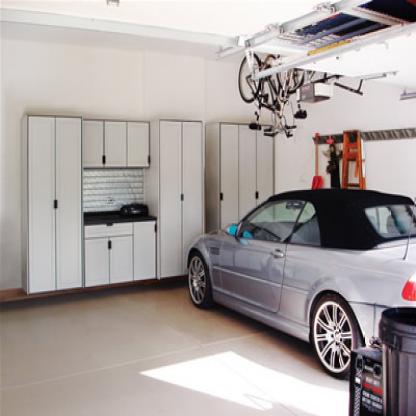
Scene: Indoor